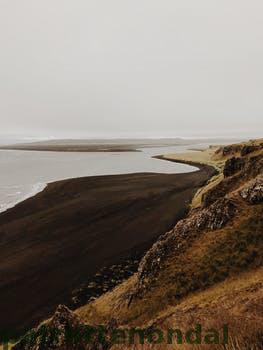
Label: Watermark